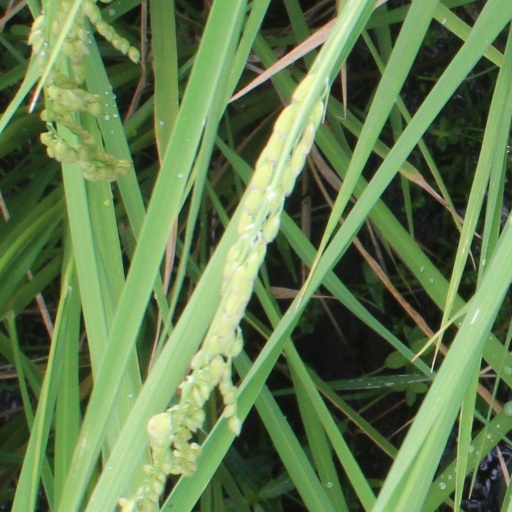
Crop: rice